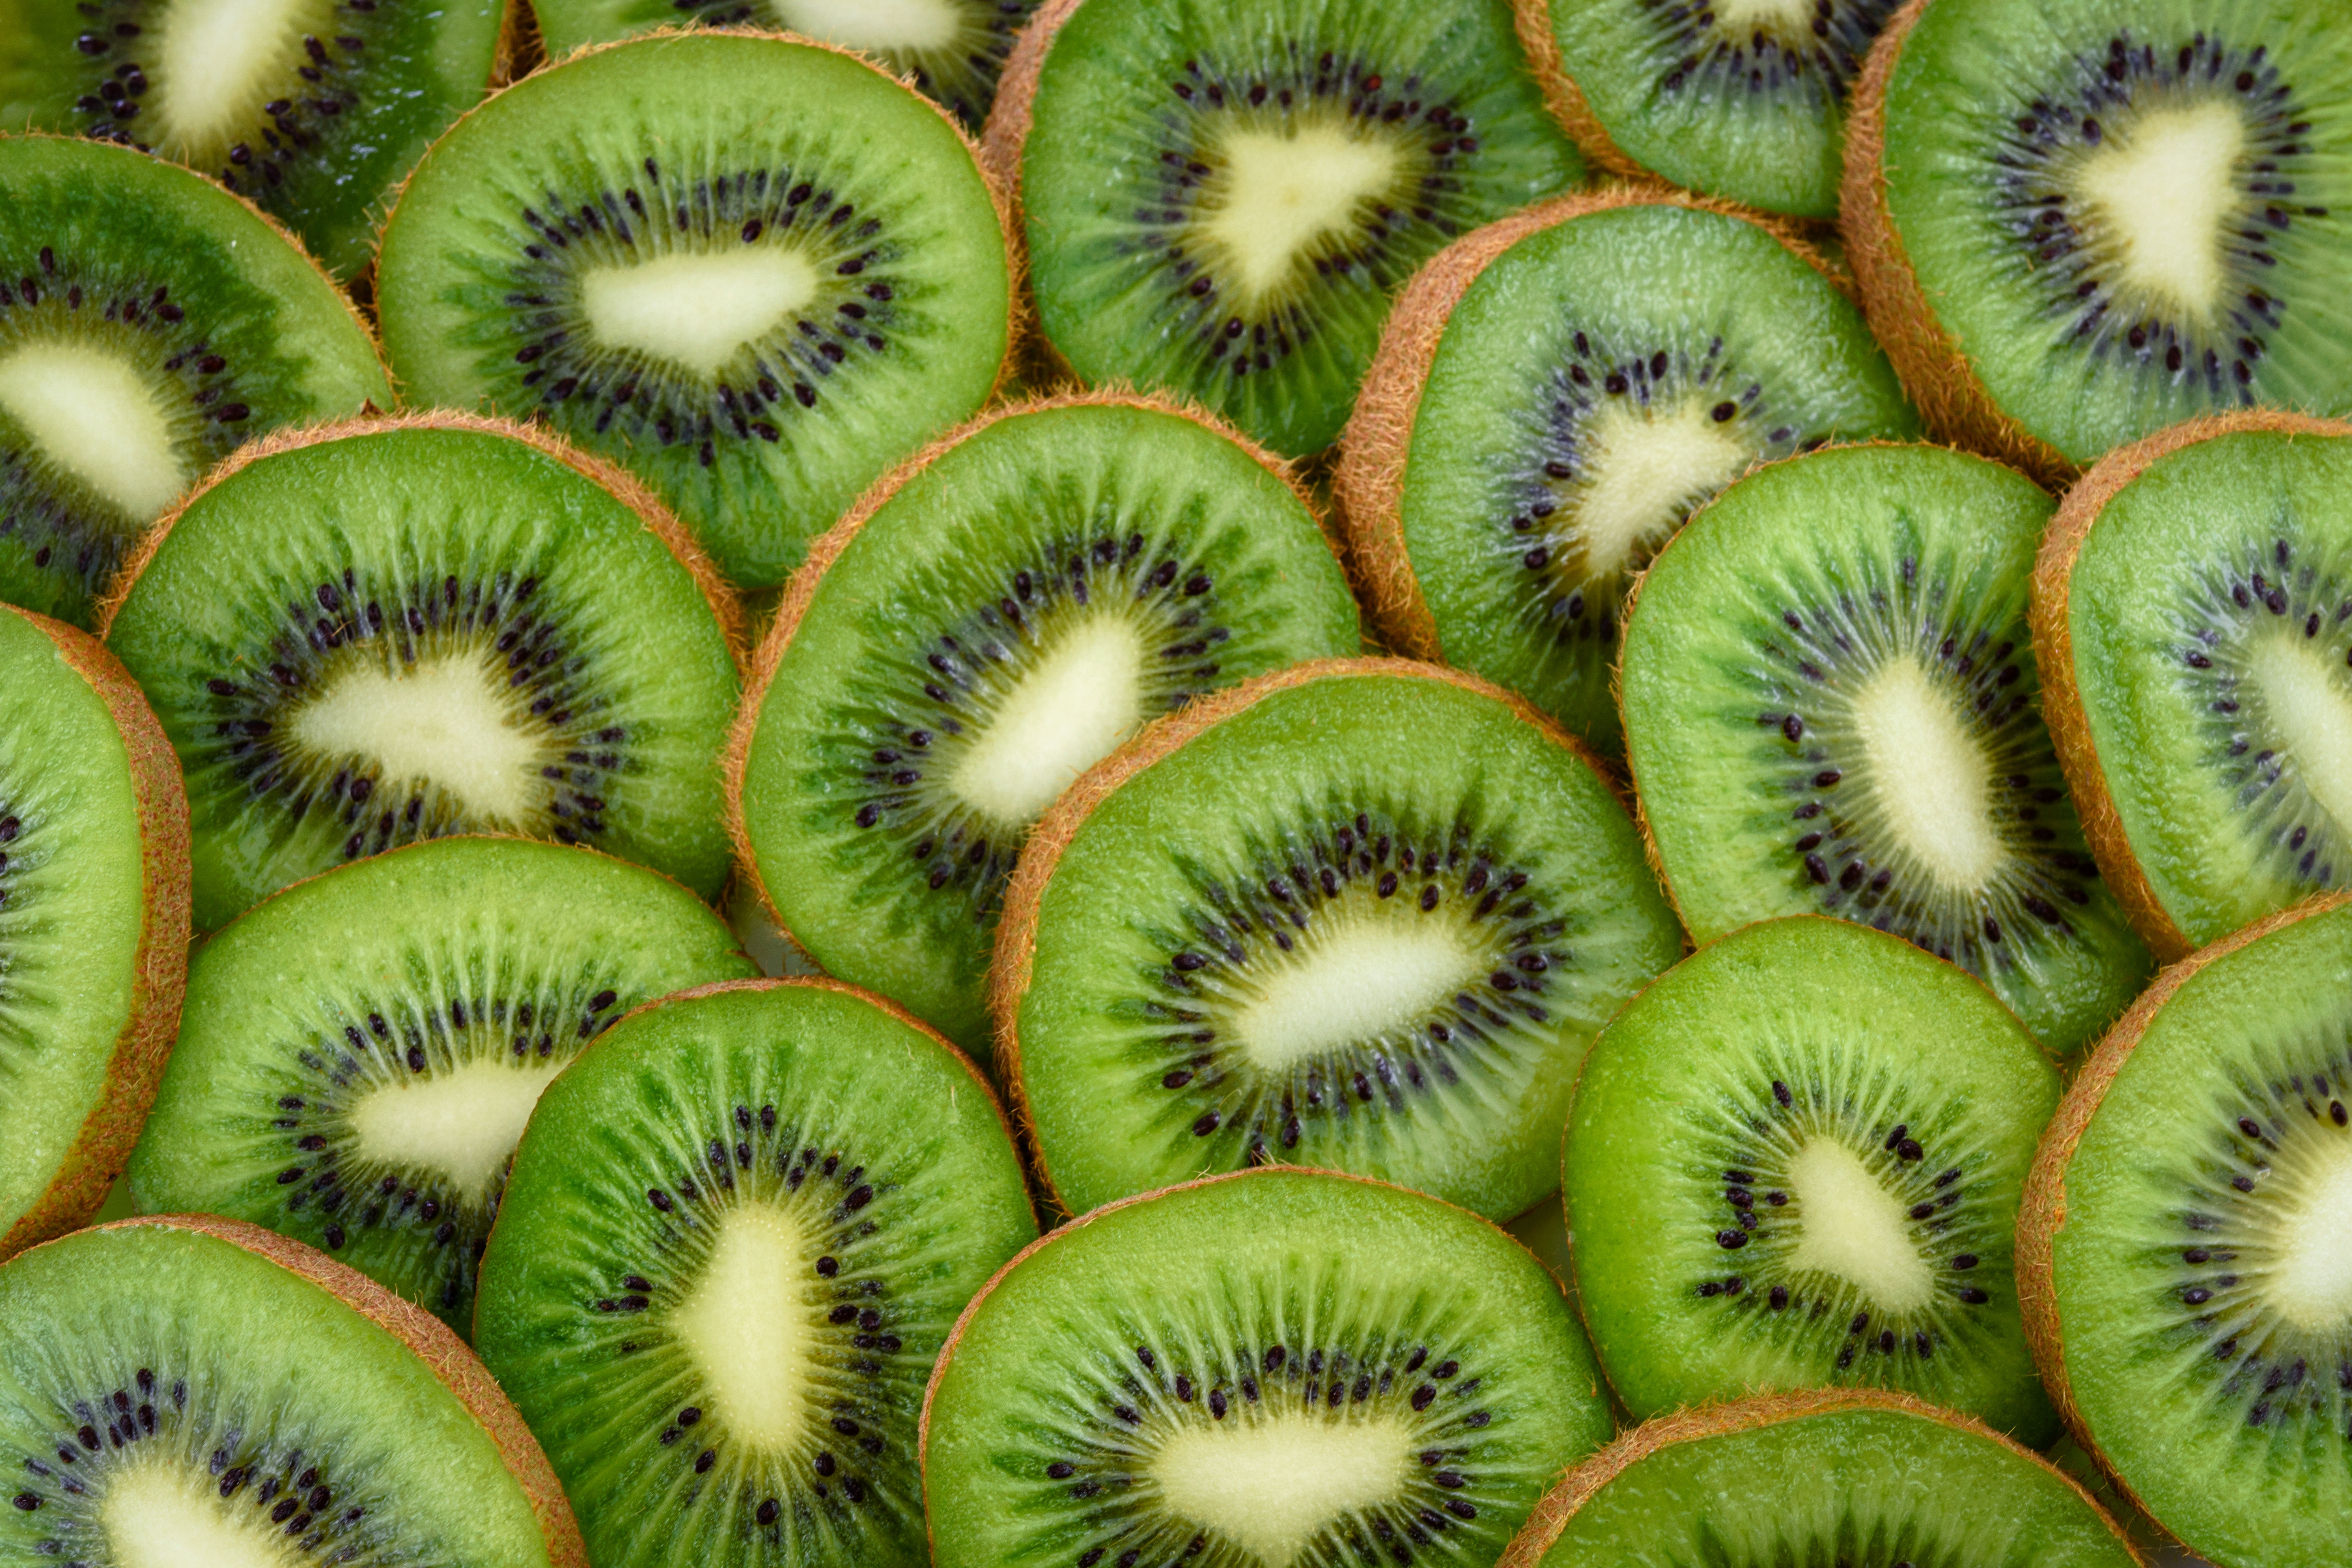
natural foods, fruit, kiwifruit, produce, food, local food